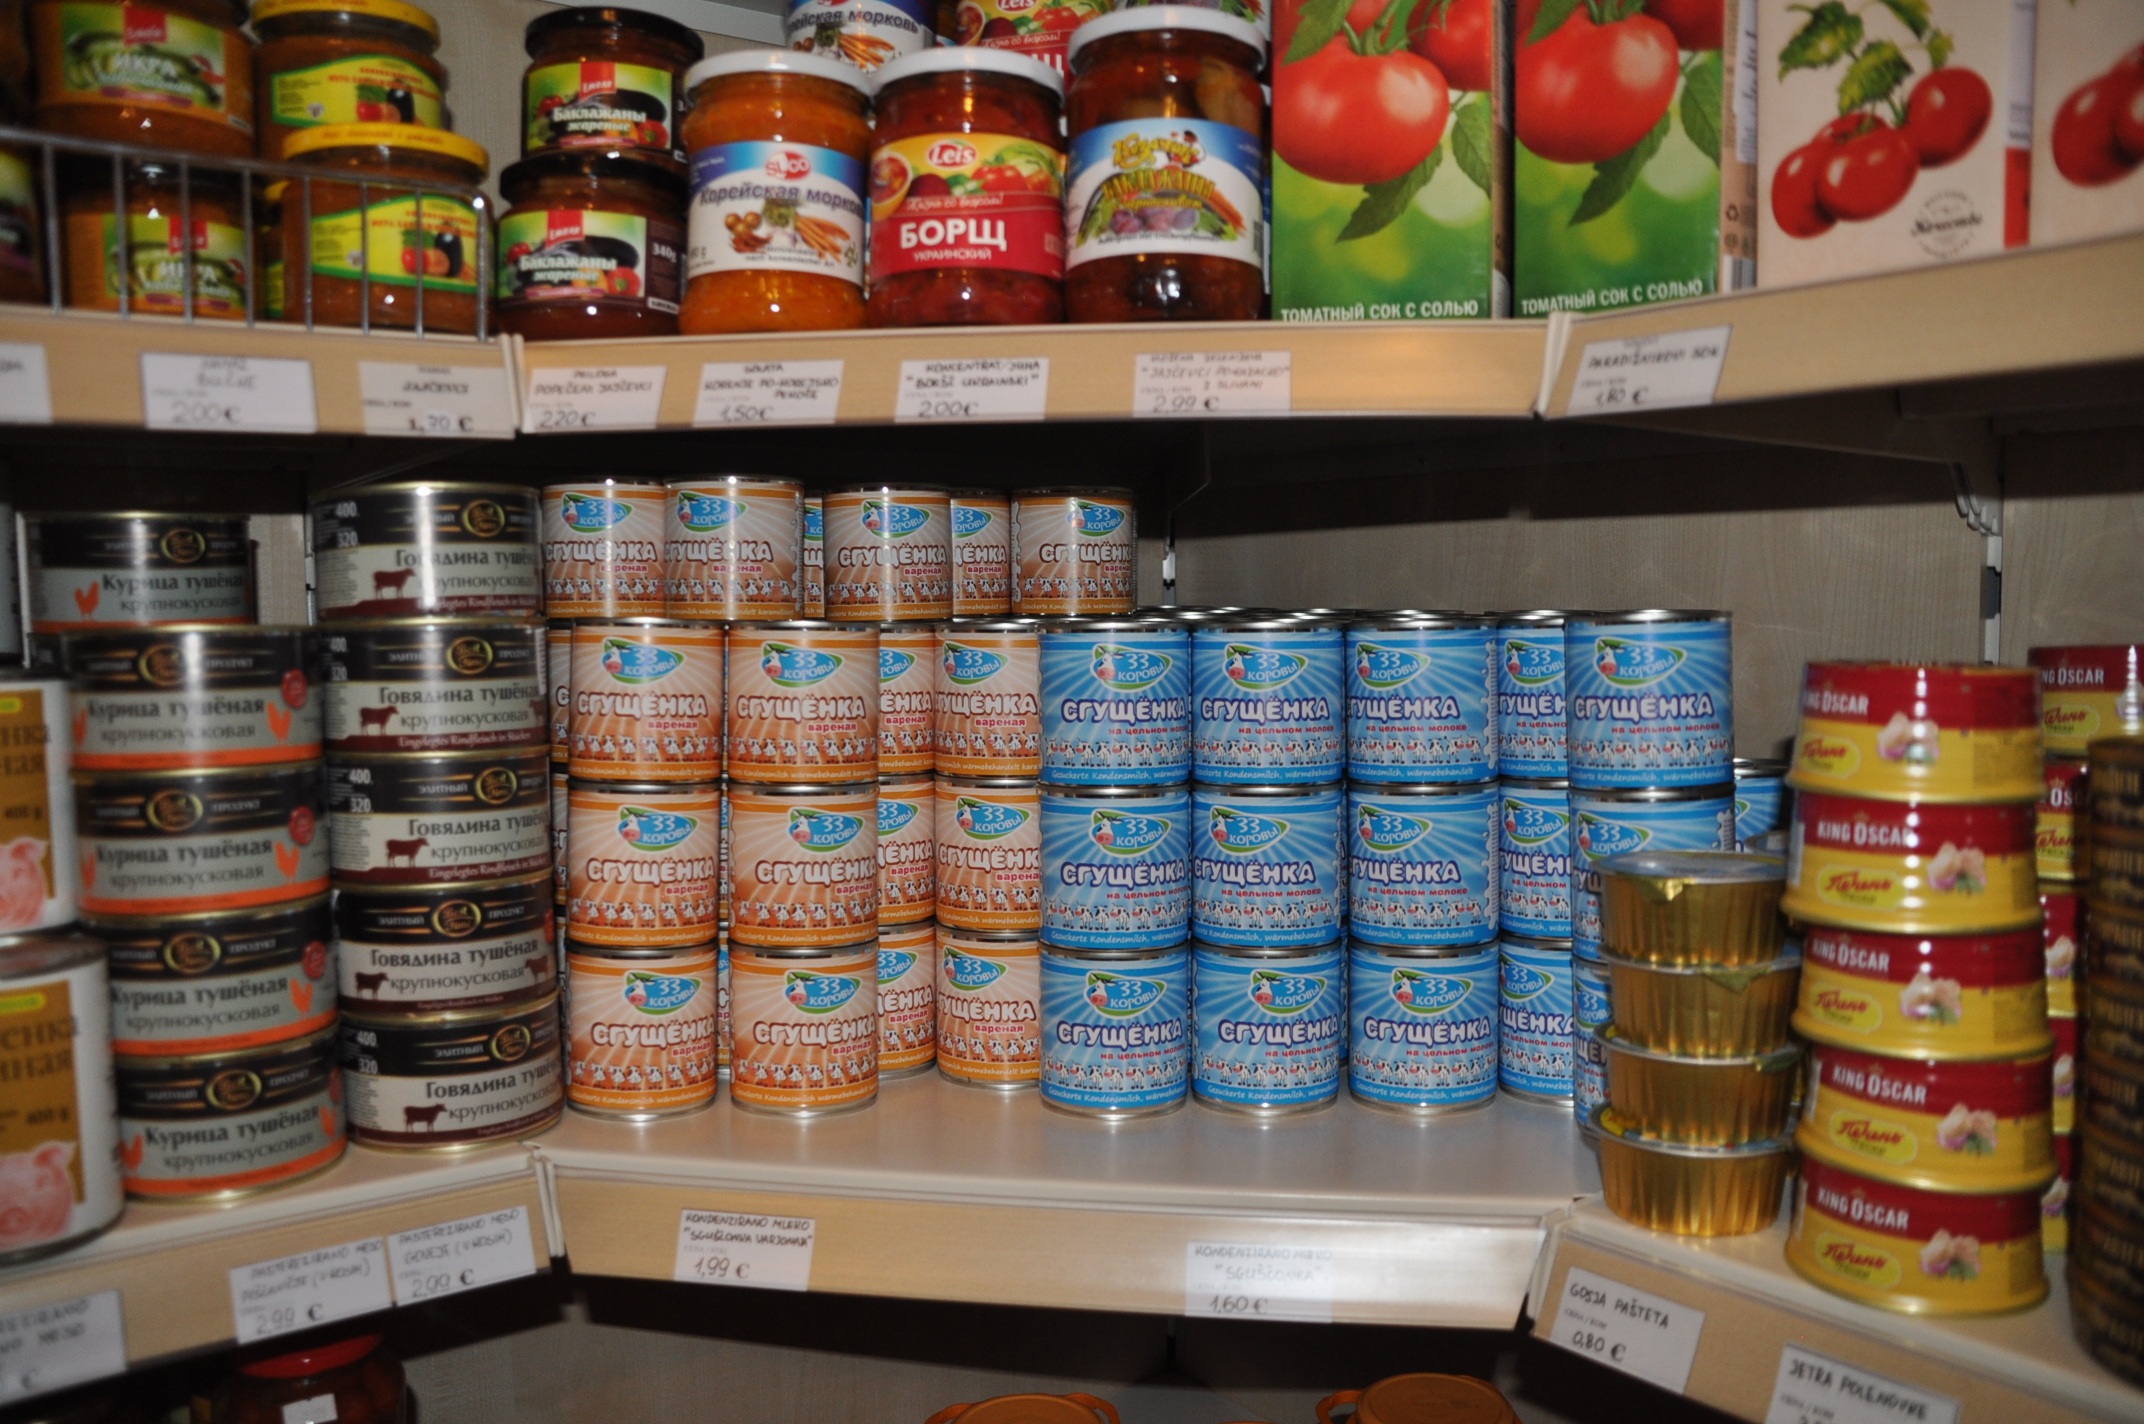
music, food, shelf, supermarket, cans, sale, russian, grocery store, canning, retail, whole food, convenience food, liquor store, convenience store